S. G. Thakur Singh

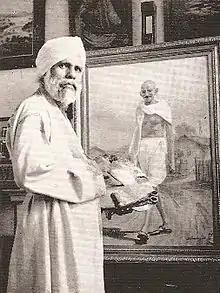
S.G. Thakur Singh

S. G. Thakur Singh (1899–1976) was an Indian artist who painted in oils, pastels and water colour. He worked in the Indian film industries located in Bombay and Calcutta. He was acquainted with members of the Bengal renaissance movement of art, such as Nand Lal Bose and the Tagore brothers. Although he had been familiar with traditional Sikh methods of art created by his predecessors, he preferred modern methods and was not influenced by the indigenous methods. He was permanently patronized and paid a commission by many Indian royal houses, such as Kota, Udaipur, Bhopal, Kashmir, Dongarpur, Travancore, Nawan Nagar, Bikaner, Patiala, Kapurthala, and several other Indian princely states. Ordhendra Coomar Gangoly was his appreciative critic.